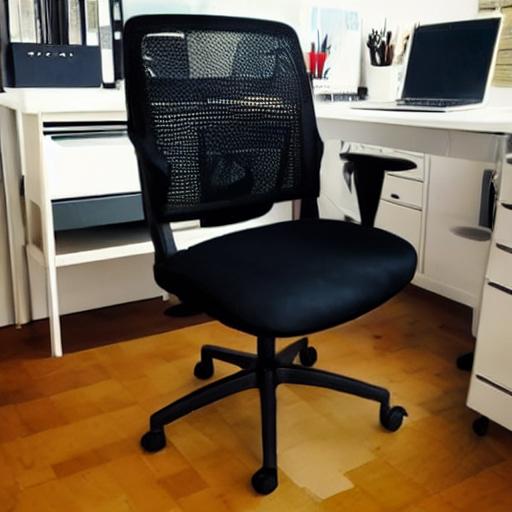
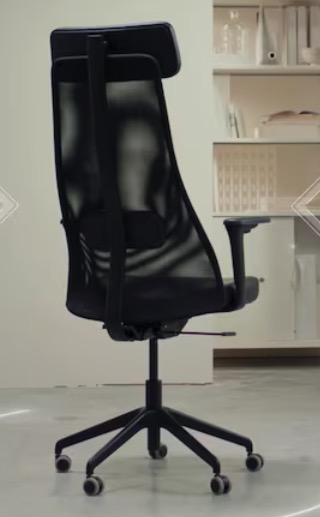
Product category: items_chair
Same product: no